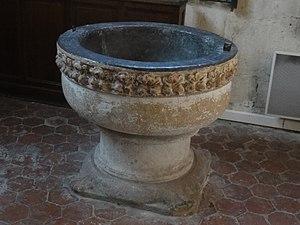
Fonts baptismaux.